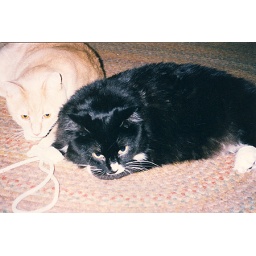
Mitz was great pals with my grandmother's cat Amber. Here they are playing with a string in my grandmother's house in 1999.